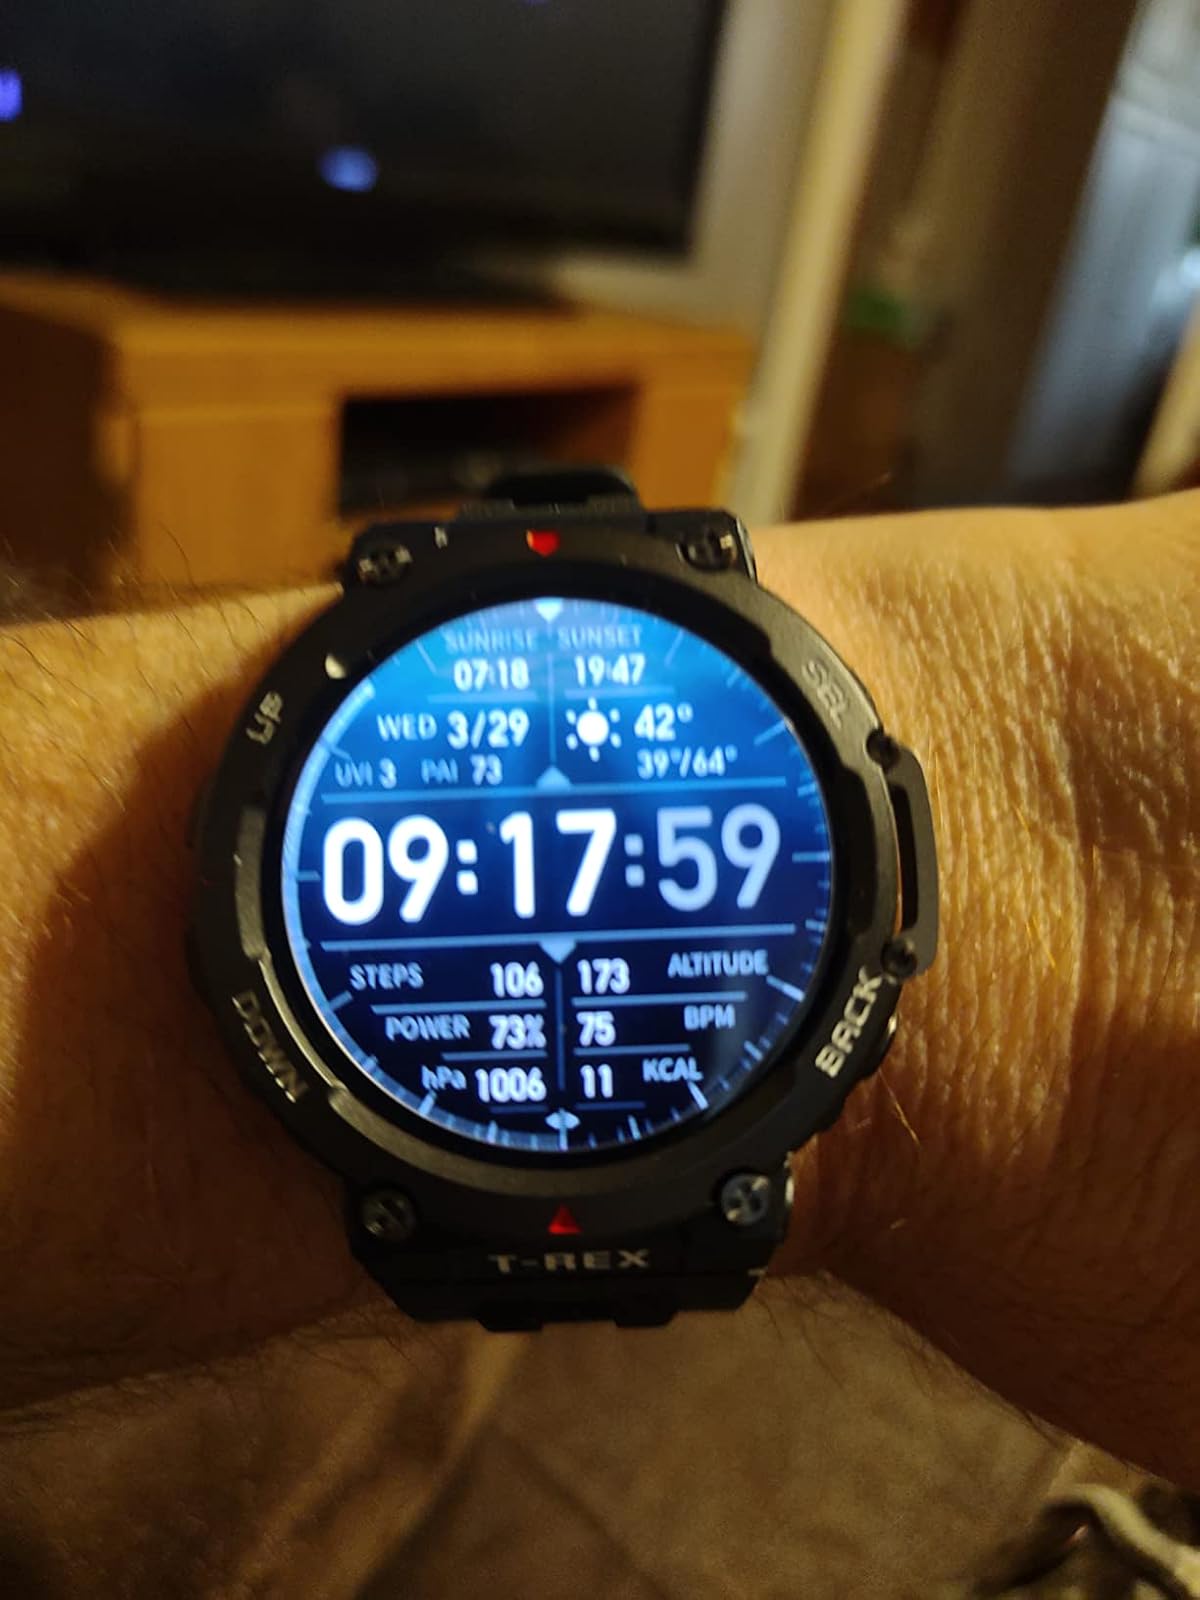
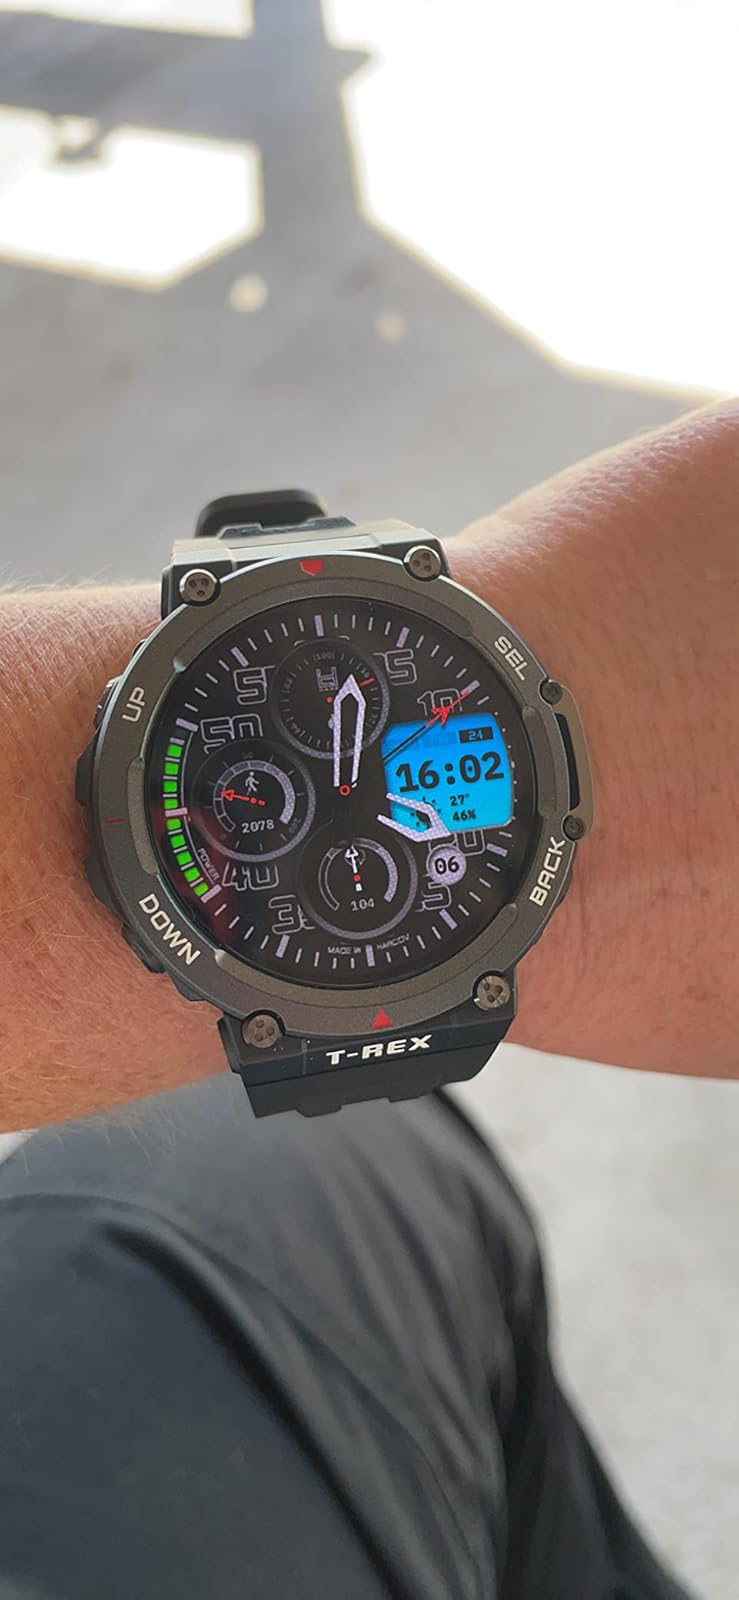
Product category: smartwatch
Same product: yes